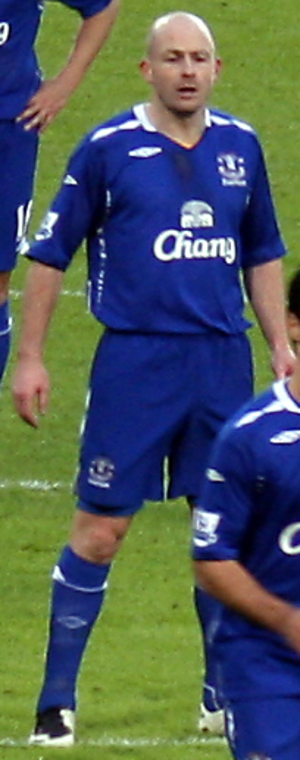
Lee Kevin Carsley, né le 28 février 1974 à Birmingham, est un footballeur international irlandais reconverti entraîneur.